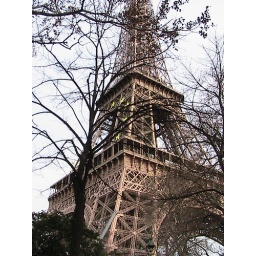
Visit to the Eiffel tower in winter time definitely get a clear view.